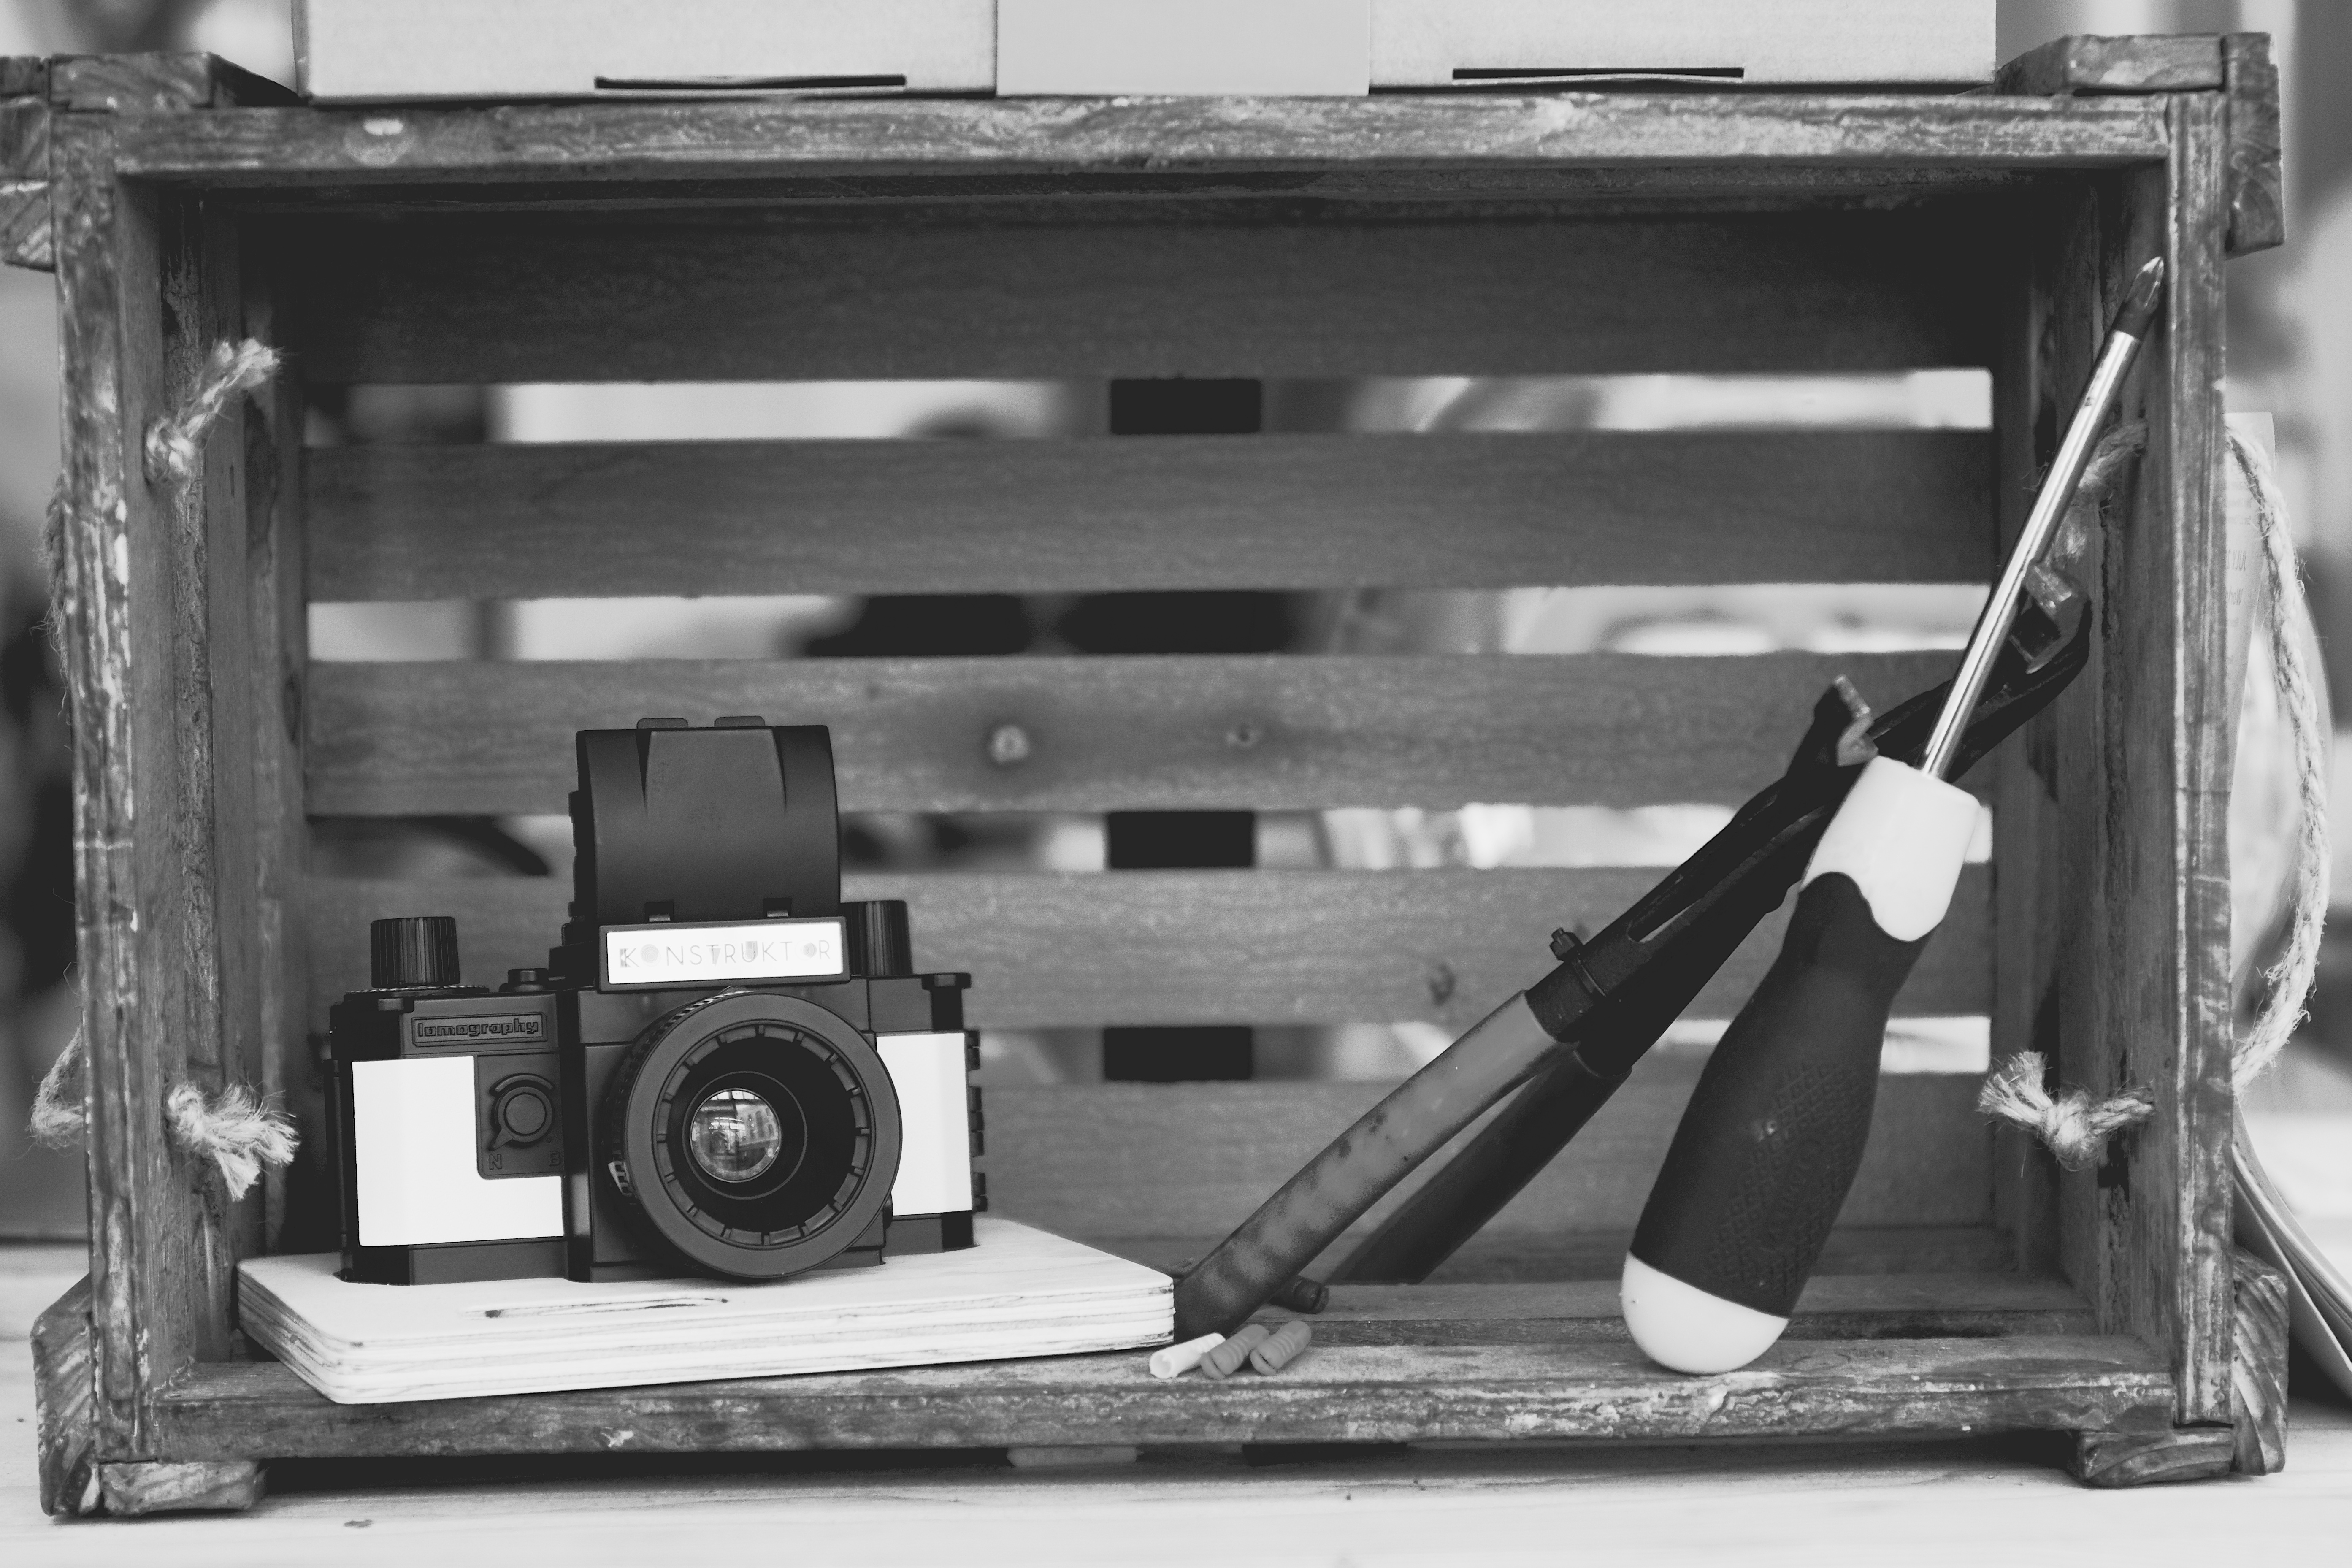
black and white, white, street, photography, retro, black, room, monochrome, liverpool, london, colors, photograph, oldschool, sony, photowalk, a77, cameras, konstruktor, monochrome photography, single lens reflex camera